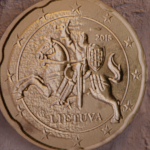
Coin value: 20cents
Country: lt
Edition: standard